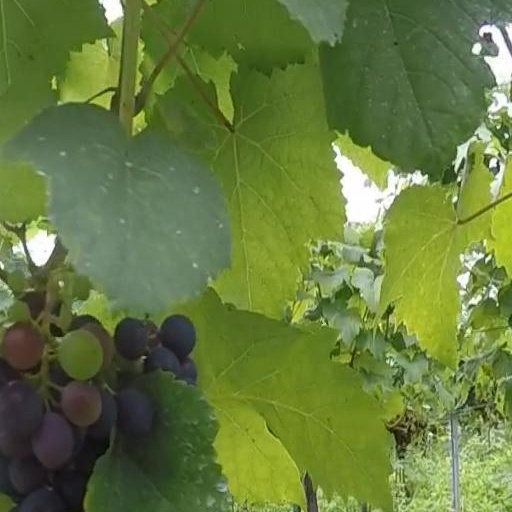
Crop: grape